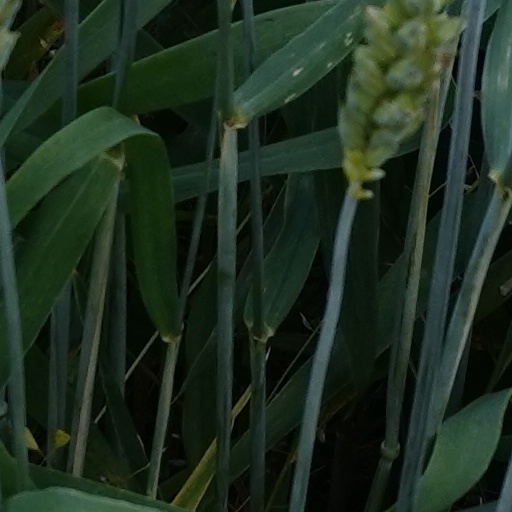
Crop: wheat